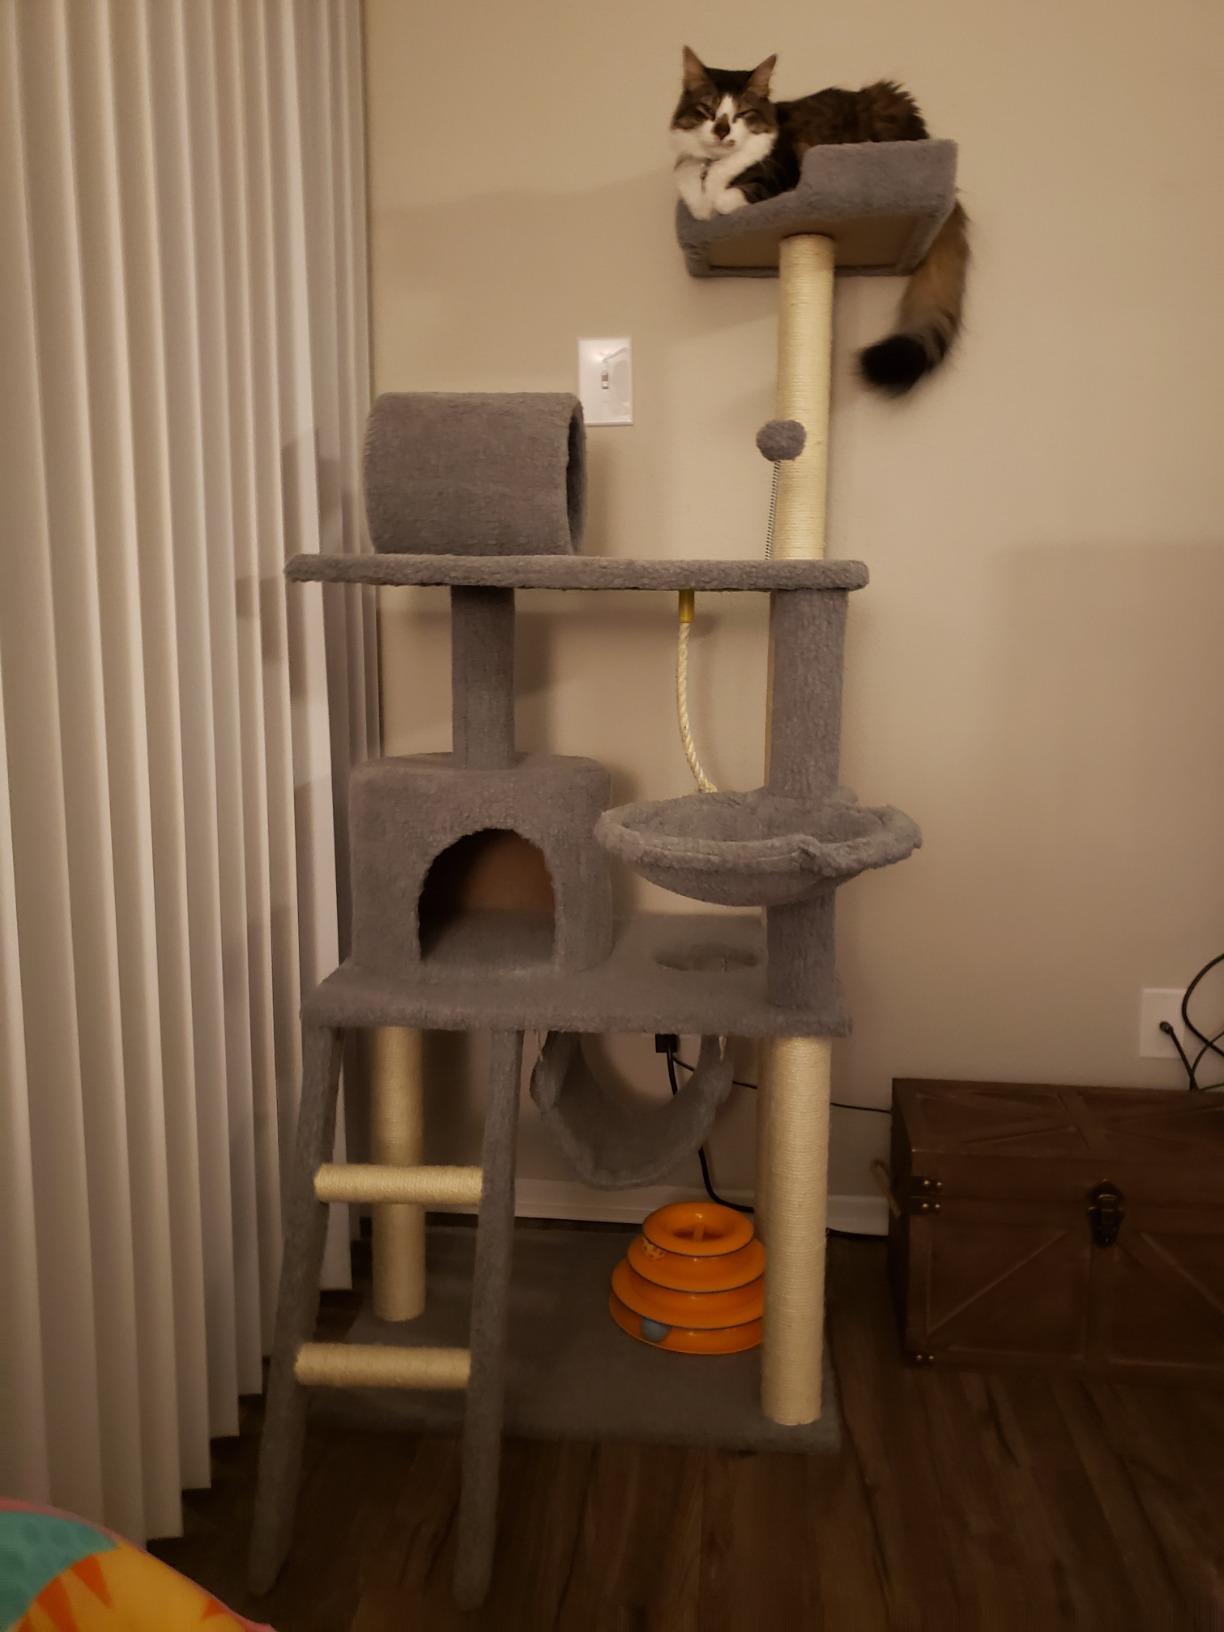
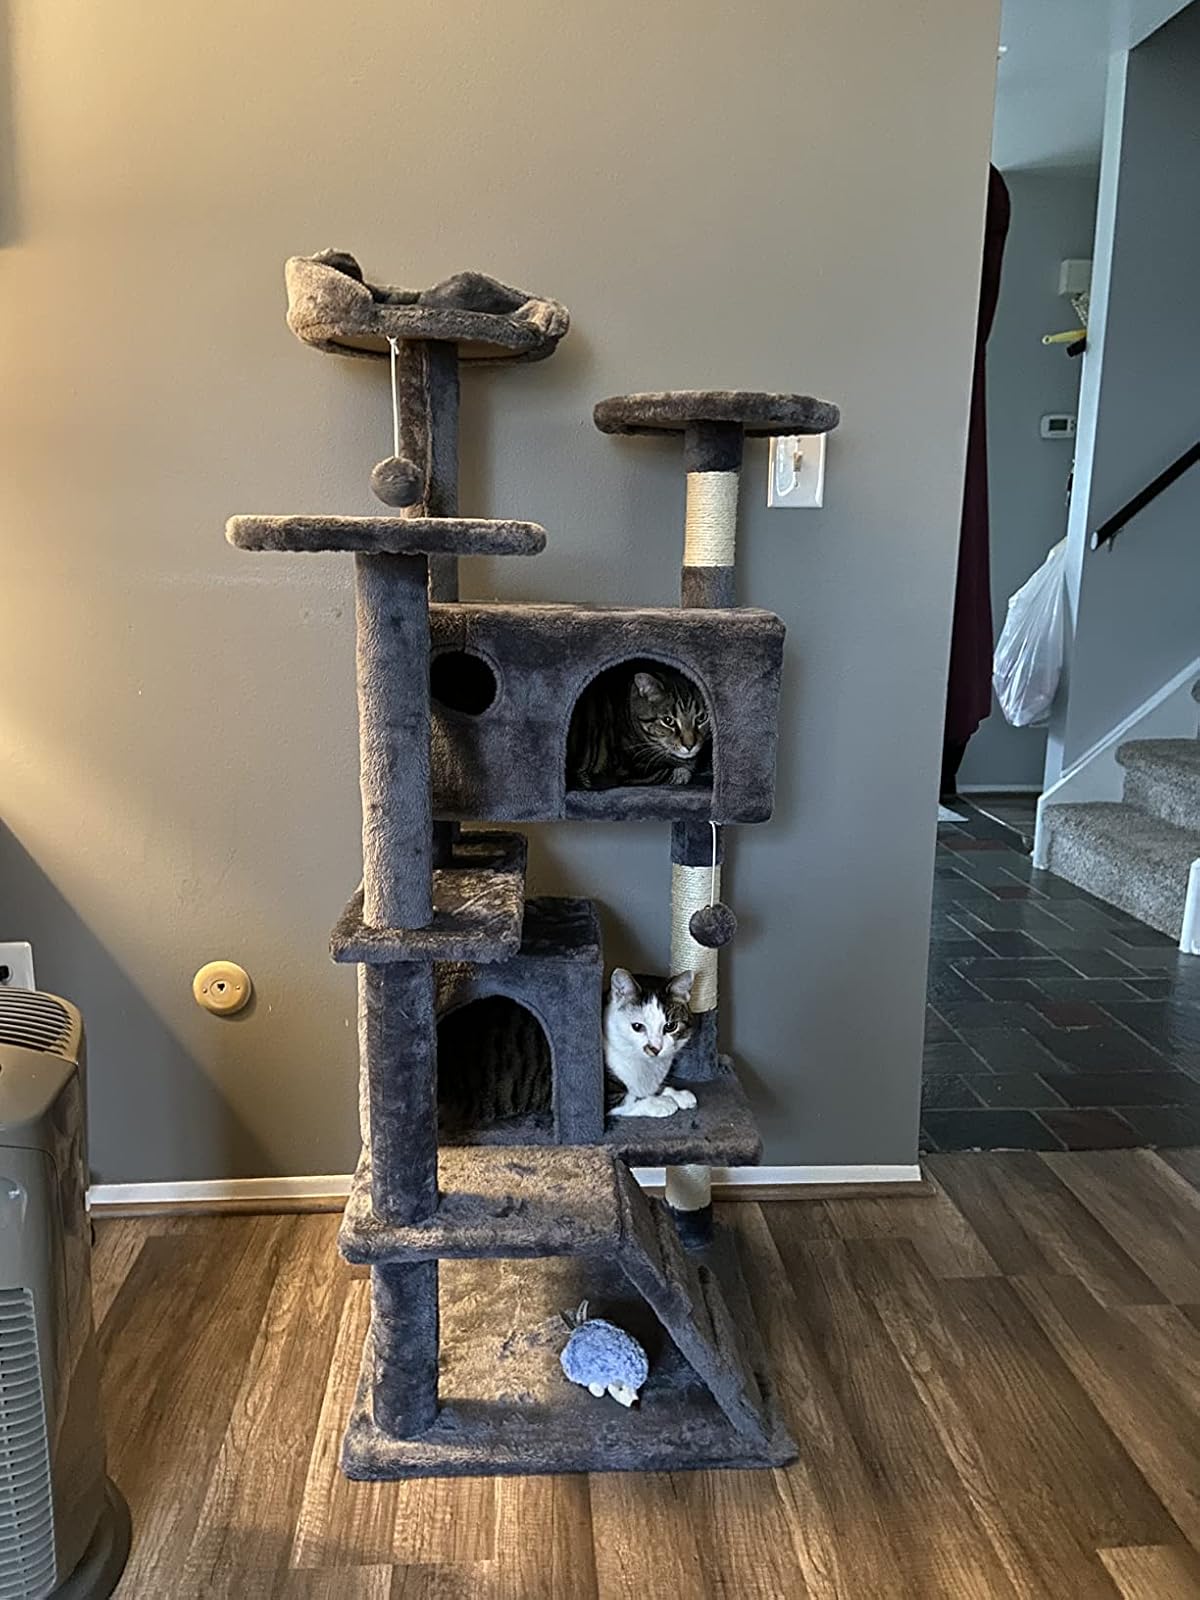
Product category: items_cat tree
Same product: no